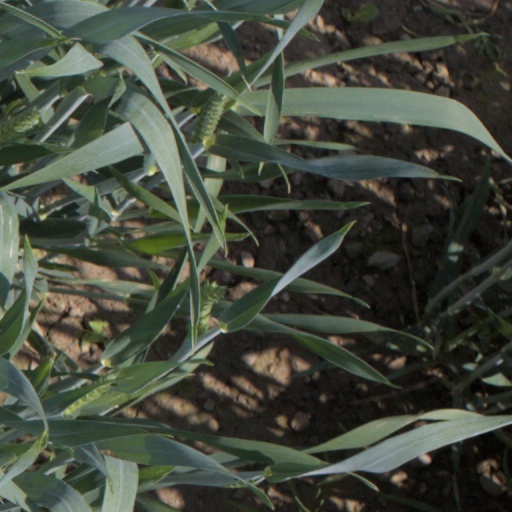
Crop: wheat